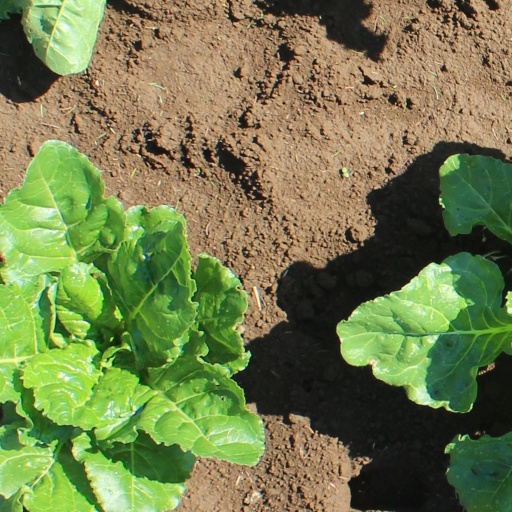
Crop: sugar beet